Cerebral cortex

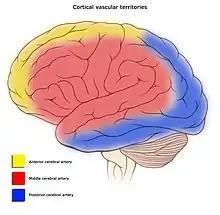
Cortical blood supply

The prenatal development of the cerebral cortex is a complex and finely tuned process called corticogenesis, influenced by the interplay between genes and the environment.